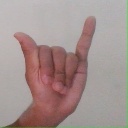
अक्षर: य